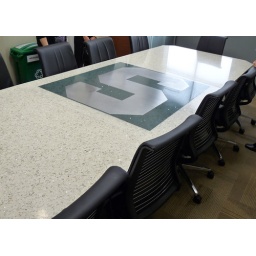
the crushed glass table made by an MSU Alum artist out of Texas. It was really cool.